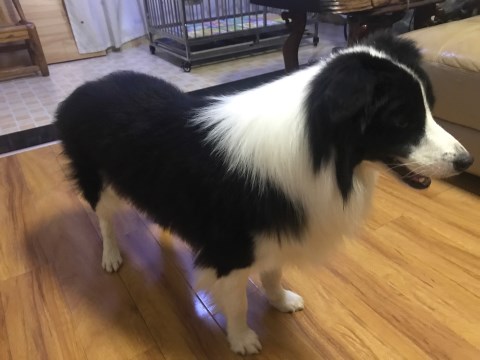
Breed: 2594-n000109-Border_collie